Dismissal of James Comey

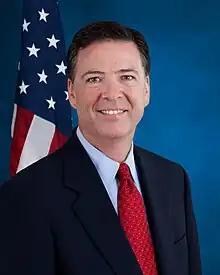
Comey's official portrait as the seventh Director of the Federal Bureau of Investigation

On May 8, 2017, Trump directed Attorney General Sessions and Deputy Attorney General Rosenstein to provide advice and input in writing. On Trump's direction, on May 9, Rosenstein prepared and delivered a memorandum to Sessions relating to Comey (Sessions and Rosenstein had already begun considering whether to dismiss Comey months earlier). Rosenstein's memorandum said that the "reputation and credibility" of the FBI had been damaged under Comey's tenure, and the memo presented critical quotes from several former attorneys general in previously published op-eds; Rosenstein concluded that their "nearly unanimous opinions" were that Comey's handling of the Hillary Clinton email investigation was "wrong." In his memo, Rosenstein asserted that the FBI must have "a Director who understands the gravity of the mistakes and pledges never to repeat them." He ended with an argument against keeping Comey as FBI director, on the grounds that he was given an opportunity to "admit his errors" but that there is no hope that he will "implement the necessary corrective actions." Rosenstein also criticized Comey on two other grounds: for usurping the prerogative of the Justice Department and the Attorney General in his July 2016 public statements announcing the closure of the investigation into Clinton's emails, and for making derogatory comments about Clinton in that same meeting. Both of these actions, he argued, were in conflict with longstanding FBI practice. To Comey's previous defense that Attorney General Loretta Lynch had a conflict of interest, Rosenstein argued that in such a case, it is the duty of the Attorney General to recuse herself, and that there is a process for another Justice Department official to take over her duties.